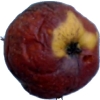
Label: apples